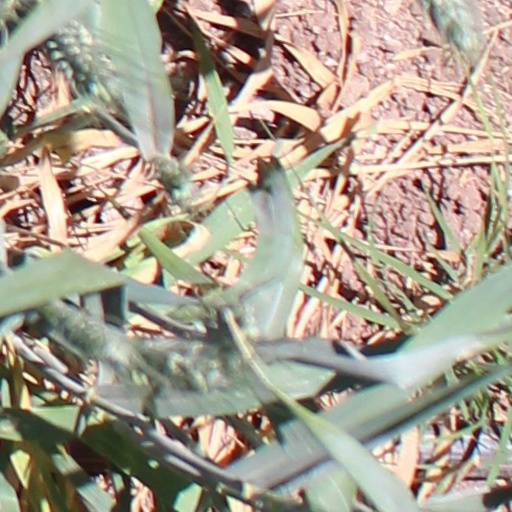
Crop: wheat